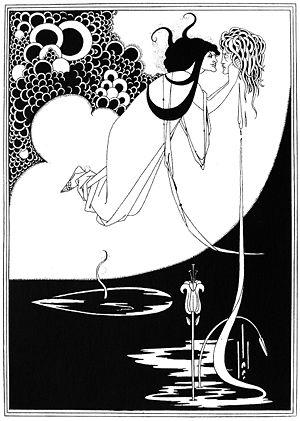
Louis Soutter est un artiste, peintre et dessinateur suisse, né à Morges, près de Lausanne, le 4 juin 1871, mort isolé par la Guerre à Ballaigues, près de Vallorbe, le 20 février 1942.